Pit pony

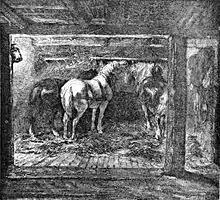
Nineteenth-century illustration of a stable in a mine

At the peak of this practice in 1913, there were 70,000 ponies underground in Britain. In later years, mechanical haulage was introduced on the main underground roads replacing pony hauls, and ponies tended to be confined to the shorter runs from coal face to main road (known in North East England as "putting") which were more difficult to mechanise. In 1984 there were still 55 ponies in use with the National Coal Board in Britain, chiefly at the modern pit in Ellington, Northumberland. When Ellington closed for the first time in 1994, four pit ponies were brought out (no ponies were used there during the RJB Mining era). Of the four, two went to the National Coal Mining Museum for England at Caphouse and two went to Newcastle Cat and Dog Shelter. The last surviving pony was Tony who died in 2011 aged 40 at the Newcastle Cat and Dog Shelter.